Bitter (beer)

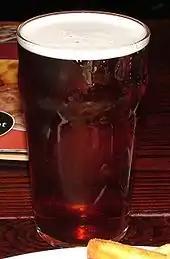
A pint of bitter

Bitter is an English style of pale ale that varies in colour from gold to dark amber, and in strength typically from 3% to 5.5% alcohol by volume.